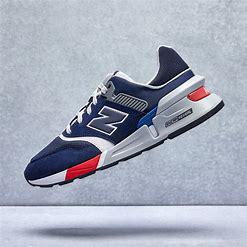
Brand: New
Model: Balance New Balance 997 Marathon